Pratt Institute

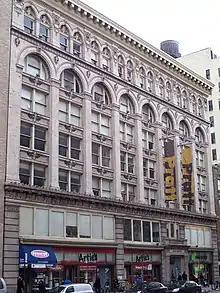
Pratt Manhattan

The Pratt Manhattan center, located at 144 West 14th Street, between 6th and 7th Avenue, is home to associate degrees programs, a bachelor's degree program, and graduate programs. The School of Continuing and Professional Studies also offers non-credit courses and certificate programs. This seven-story historic building was acquired by Pratt in 2000. The institute restored the building's exterior to its original facade highlighting its decorative architectural and design elements and renovated the interior to feature its high ceilings and wood beams.